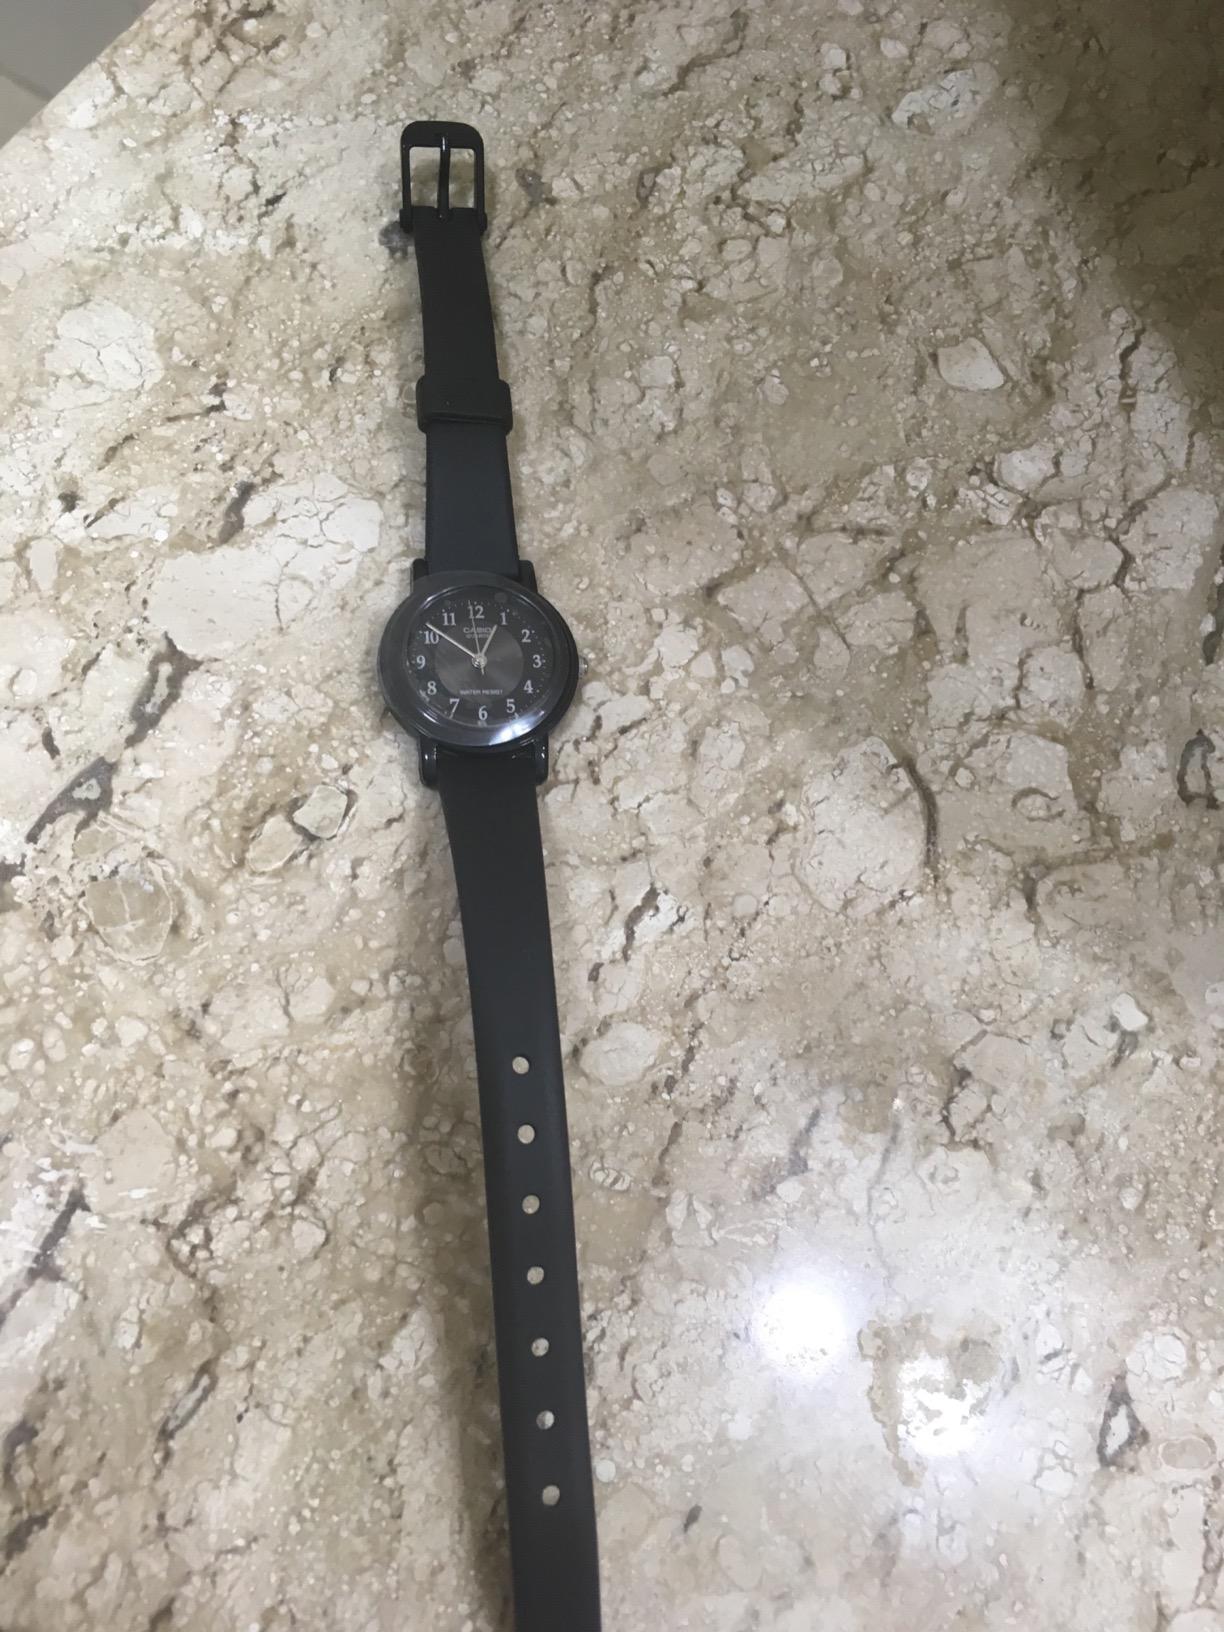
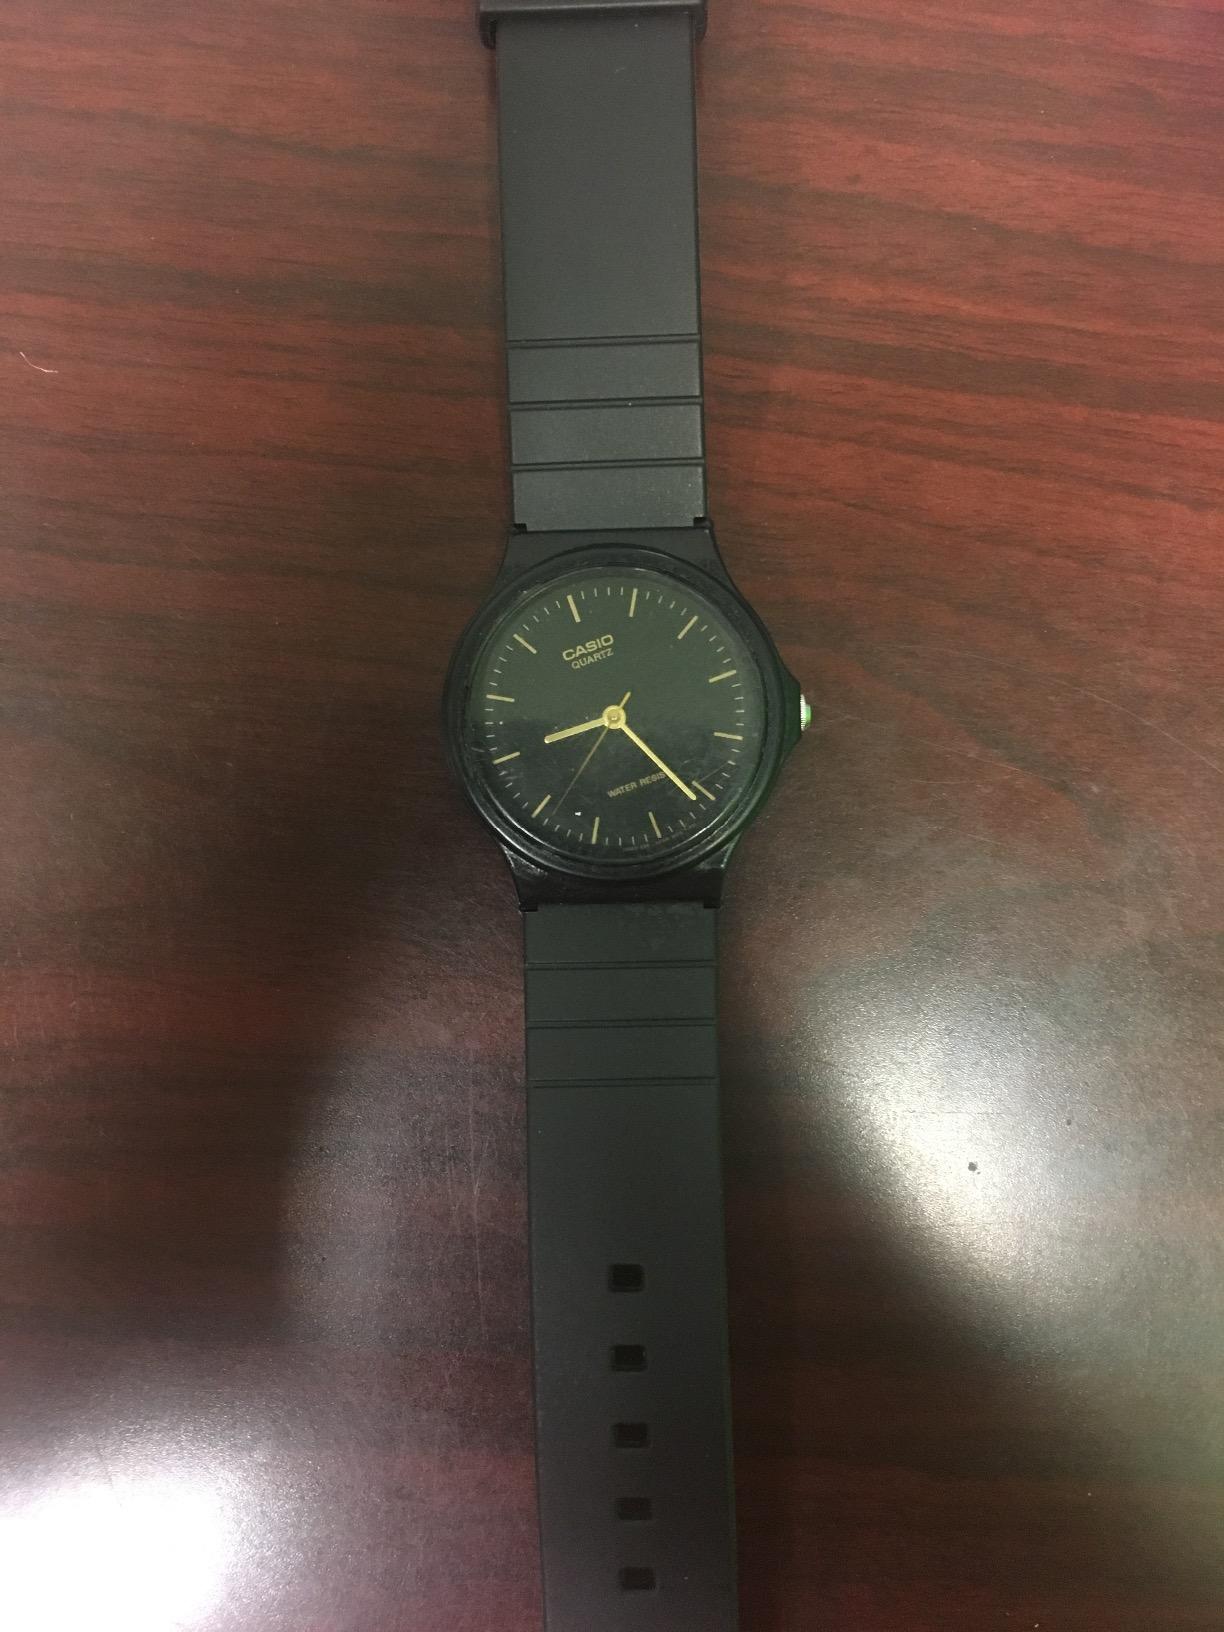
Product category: accessories_watch
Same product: no